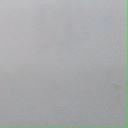
अक्षर: द